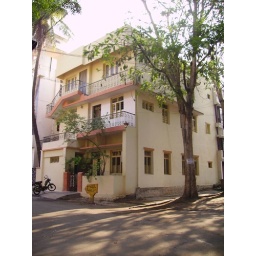
In front of this house is another of the street signs typically seen in Bangalore neighborhoods.